Traditional method

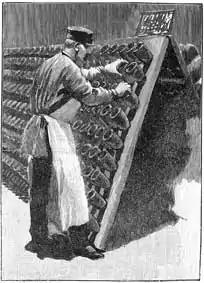
Le Remueur: 1889 engraving of a man engaged in the laborious daily task of turning each bottle a fraction

After ageing, the lees must be consolidated for removal. The bottles undergo a process known as riddling ("remuage" in French). In this stage, the bottles are placed on special racks called "pupitres" that hold them at a 35° angle, with the crown cap pointed down. Once a day (every two days for Champagne), the bottles are given a slight shake and turn, alternatively on right then left, and dropped back into the pupitres, with the angle gradually increased. The drop back into the rack causes a slight tap, pushing sediments toward the neck of the bottle. In 10 to 14 days (8 to 10 weeks for Champagne), the position of the bottle is straight down, with the lees settled in the neck (this time can be shortened by moving the bottle more than once a day, and by using modern, less sticky strains of yeast).